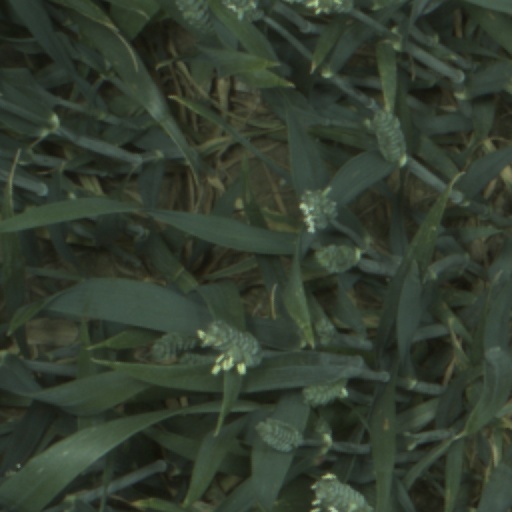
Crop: wheat